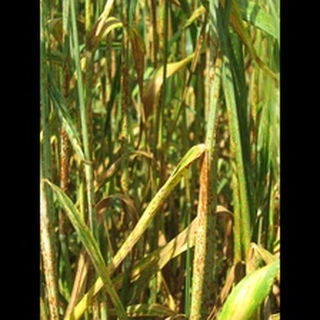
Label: wheat_black_rust